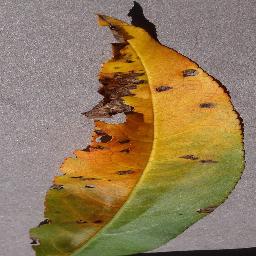
Label: Peach___Bacterial_spot